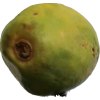
Label: papaya